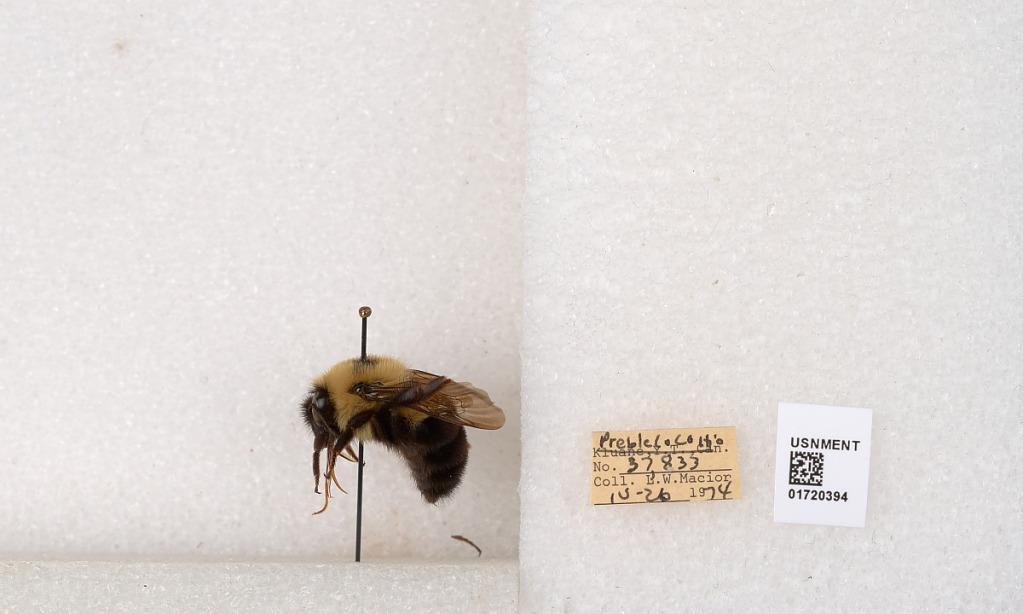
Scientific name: Bombus bimaculatus Cresson
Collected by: L. Macior
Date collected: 1974-4-26
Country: United States
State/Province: Ohio
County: Preble
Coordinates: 39.7416, -84.648